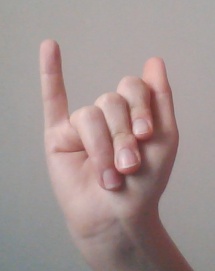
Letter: meem